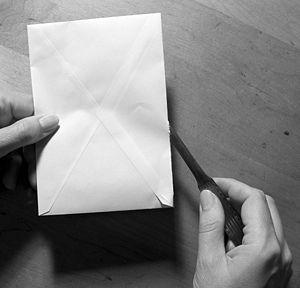
Un coupe-papier, ou ouvre-lettres, est une lame destinée à couper, le long de son pli, une feuille de papier pliée.